Dokkiri Doctor

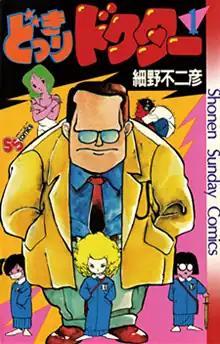
Manga volume 1 cover

is a Japanese manga series written and illustrated by Fujihiko Hosono. It was serialized in Shogakukan's manga magazine "Weekly Shōnen Sunday" from March 1981 to February 1982, with its chapters collected in four volumes. A 27-episode anime television series adaptation by Pierrot was broadcast on Fuji TV from October 1998 to June 1999.